E. Walter Sikes

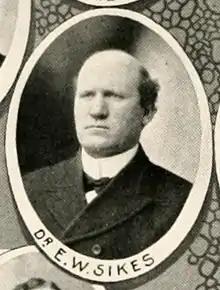
Sikes pictured in "Howler 1903", Wake Forest yearbook

Enoch Walter Sikes (May 19, 1868 – January 8, 1941) was an American college football player and coach, professor, state senator, and university president. He served as the head football coach at Wake Forest University from 1891 to 1893, compiling a record of 6–2–1. Sikes taught history and political economics at Wake Forest from 1897 to 1916. He served one term in the North Carolina Senate, representing Wake County in 1911. Sikes was the president of Coker College from 1916 to 1925 and the president of Clemson University from 1925 until his retirement in 1940 He died of a heart attack on January 8, 1941, in Clemson, South Carolina.